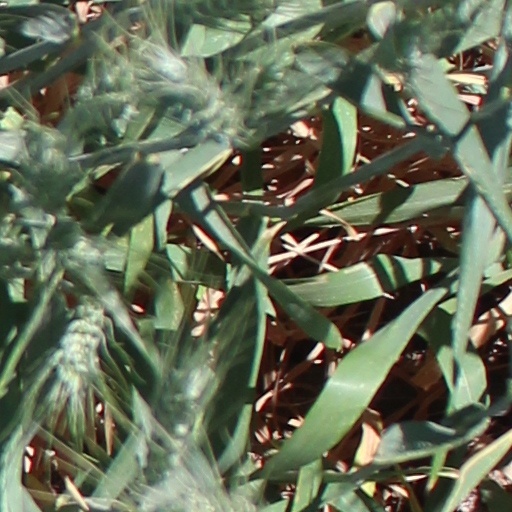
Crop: wheat